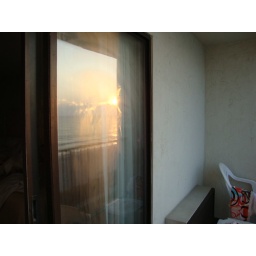
reflection in the balcony door